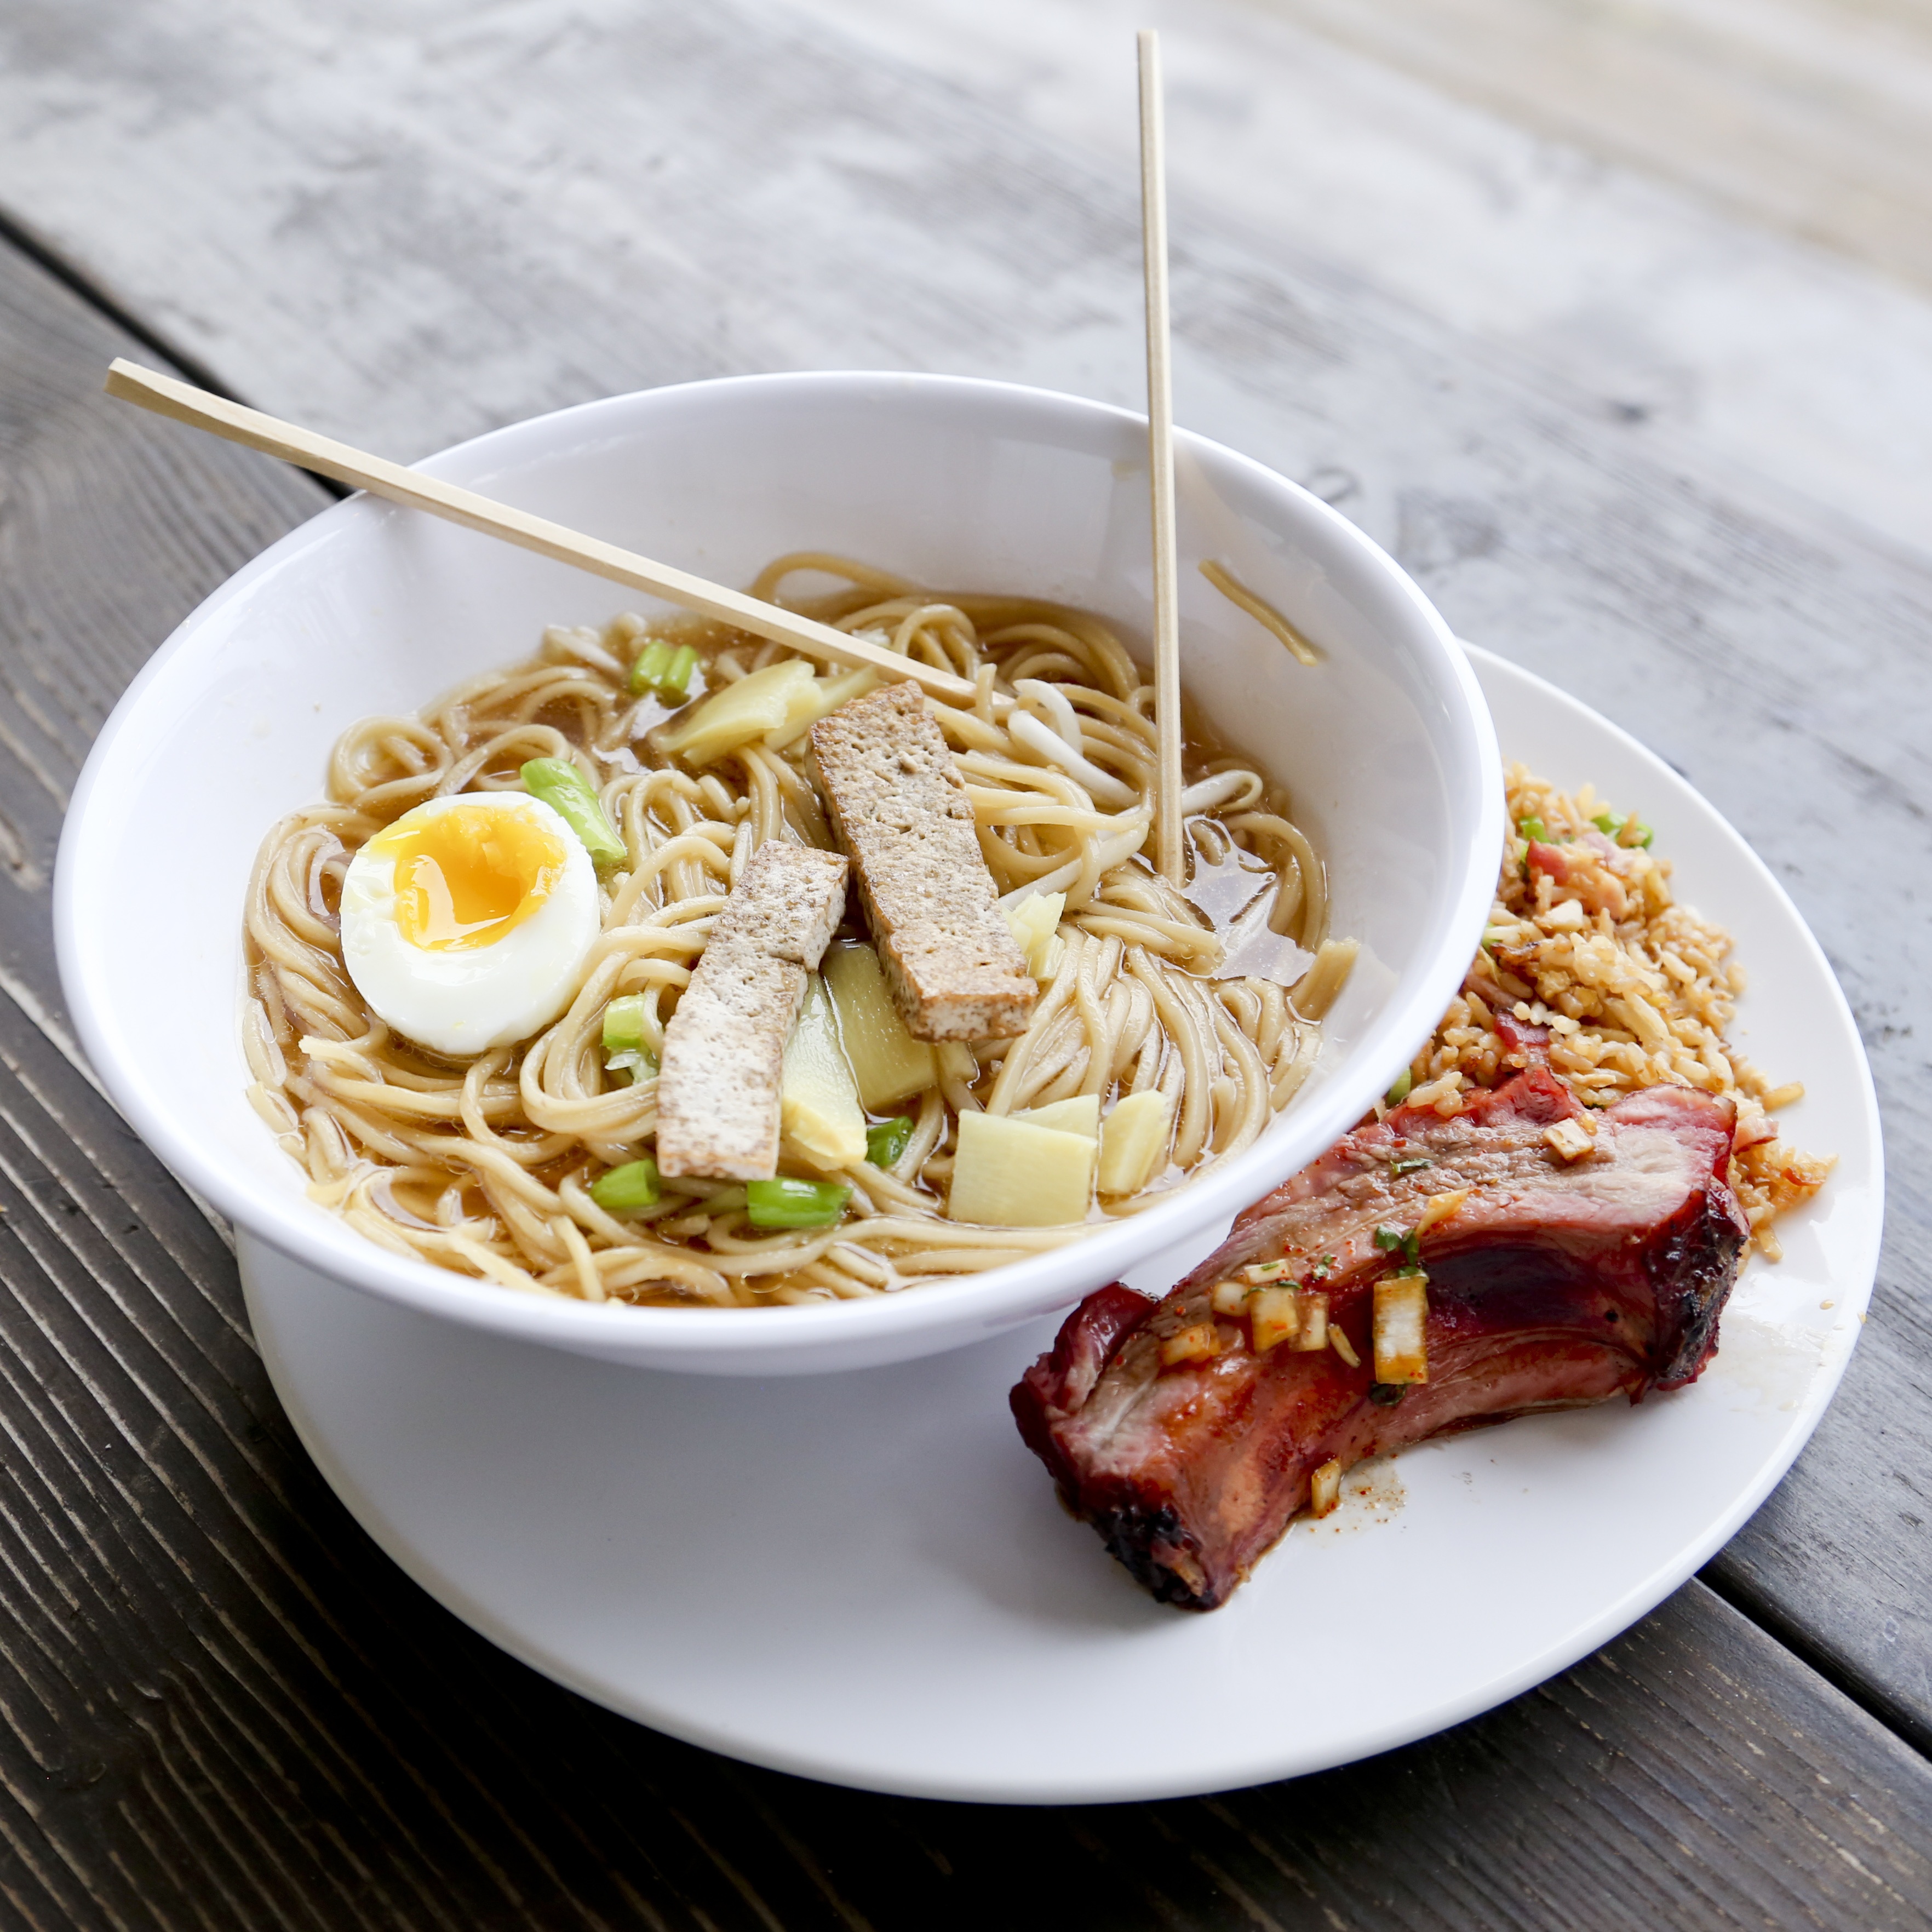
dish, meal, food, produce, breakfast, meat, cuisine, noodle, asian food, noodles, dinner, spaghetti, vegetarian food, ramen, carbonara